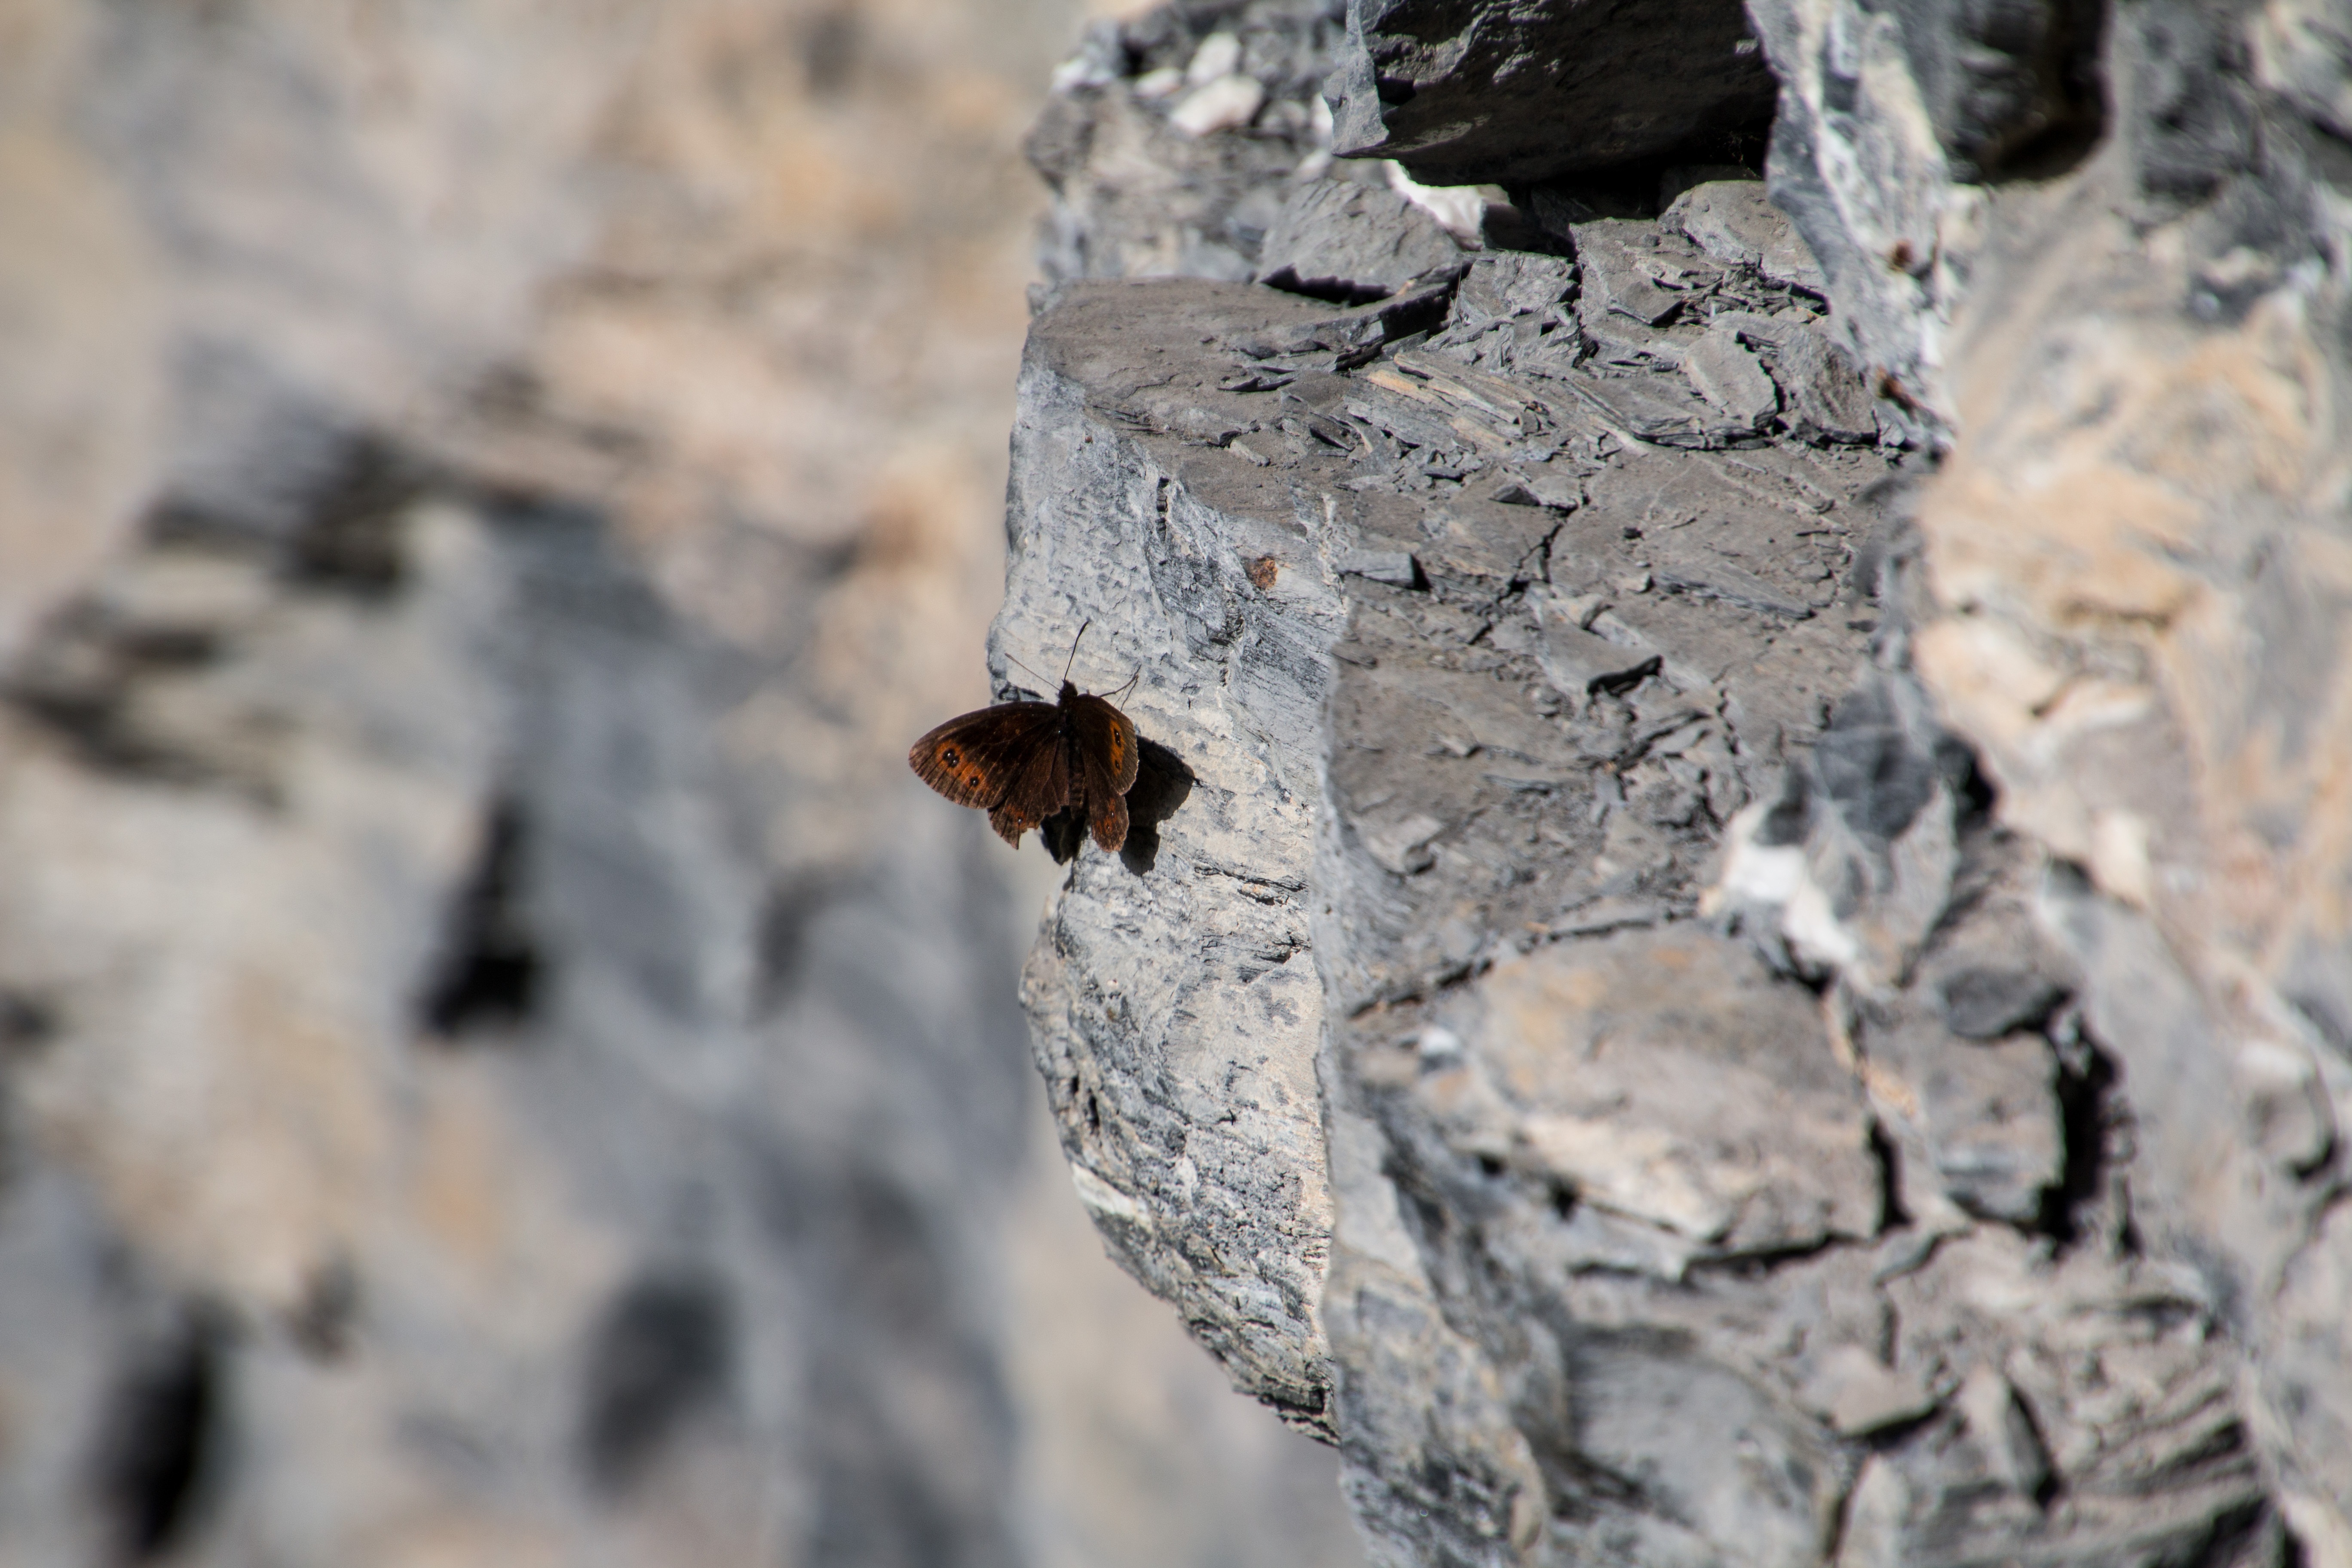
nature, rock, branch, wildlife, insect, soil, butterfly, fauna, rock wall, invertebrate, close up, macro photography